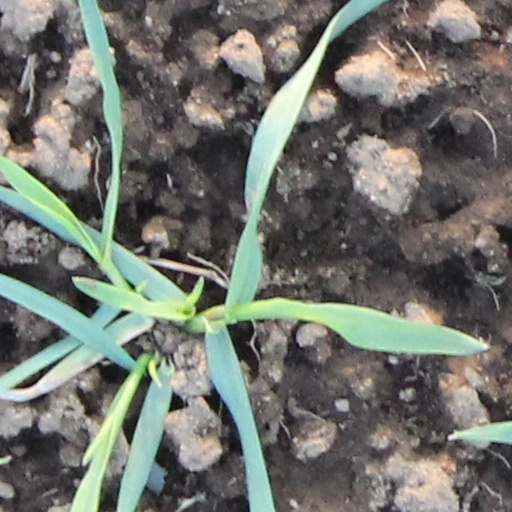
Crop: wheat